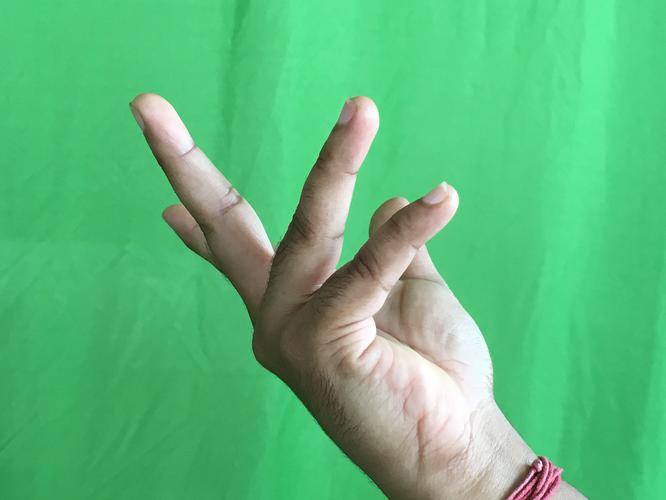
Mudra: Alapadmam
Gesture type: single_hand